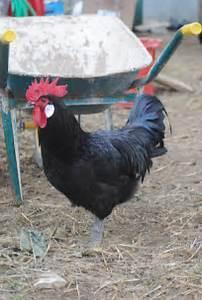
chicken